Angry patriots

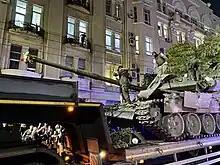

During the full-scale invasion of Ukraine, the group has gained increased prominence and power. In mid-2022, after the collapse of the Russian frontline in the northeast due to the Ukrainian 2022 Kharkiv counteroffensive, the ultranationalist faction reacted with rage and frustration. Several ultranationalists, including Girkin, called for nuclear strikes against Ukraine and other forms of escalation. Kremlin spokesman Dmitry Peskov responded to the criticism, saying that there was room for some "critical points of view, as long as they remain within the law", but warning that "the line is very, very thin, one must be very careful here".